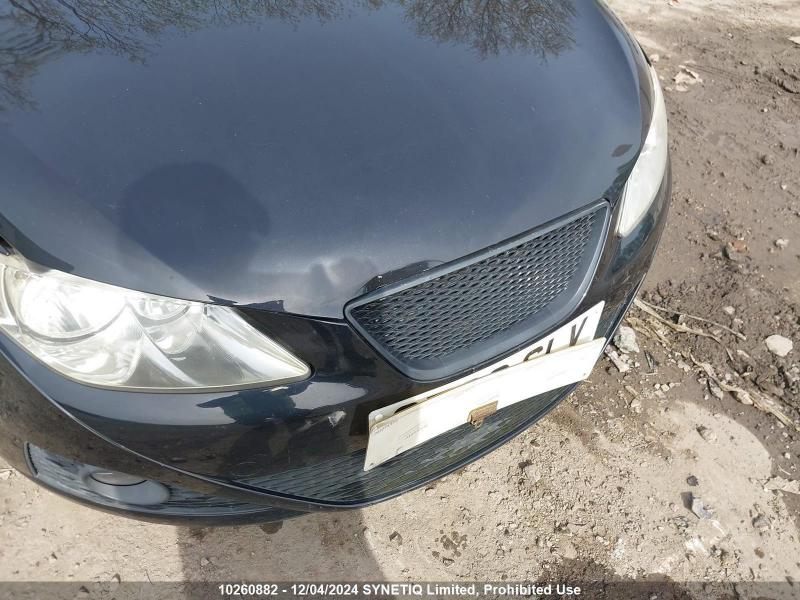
Aucun dommage détecté.
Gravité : aucun